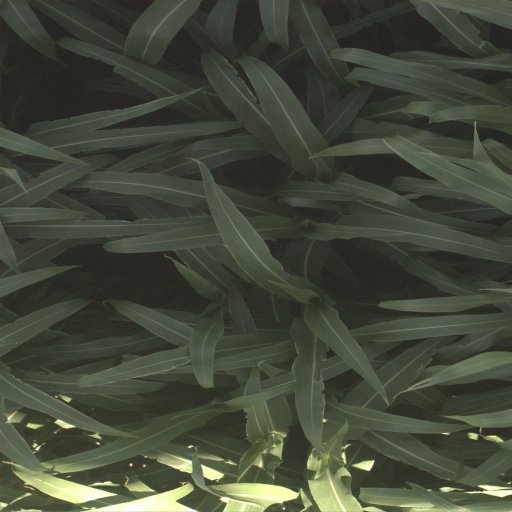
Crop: sorghum